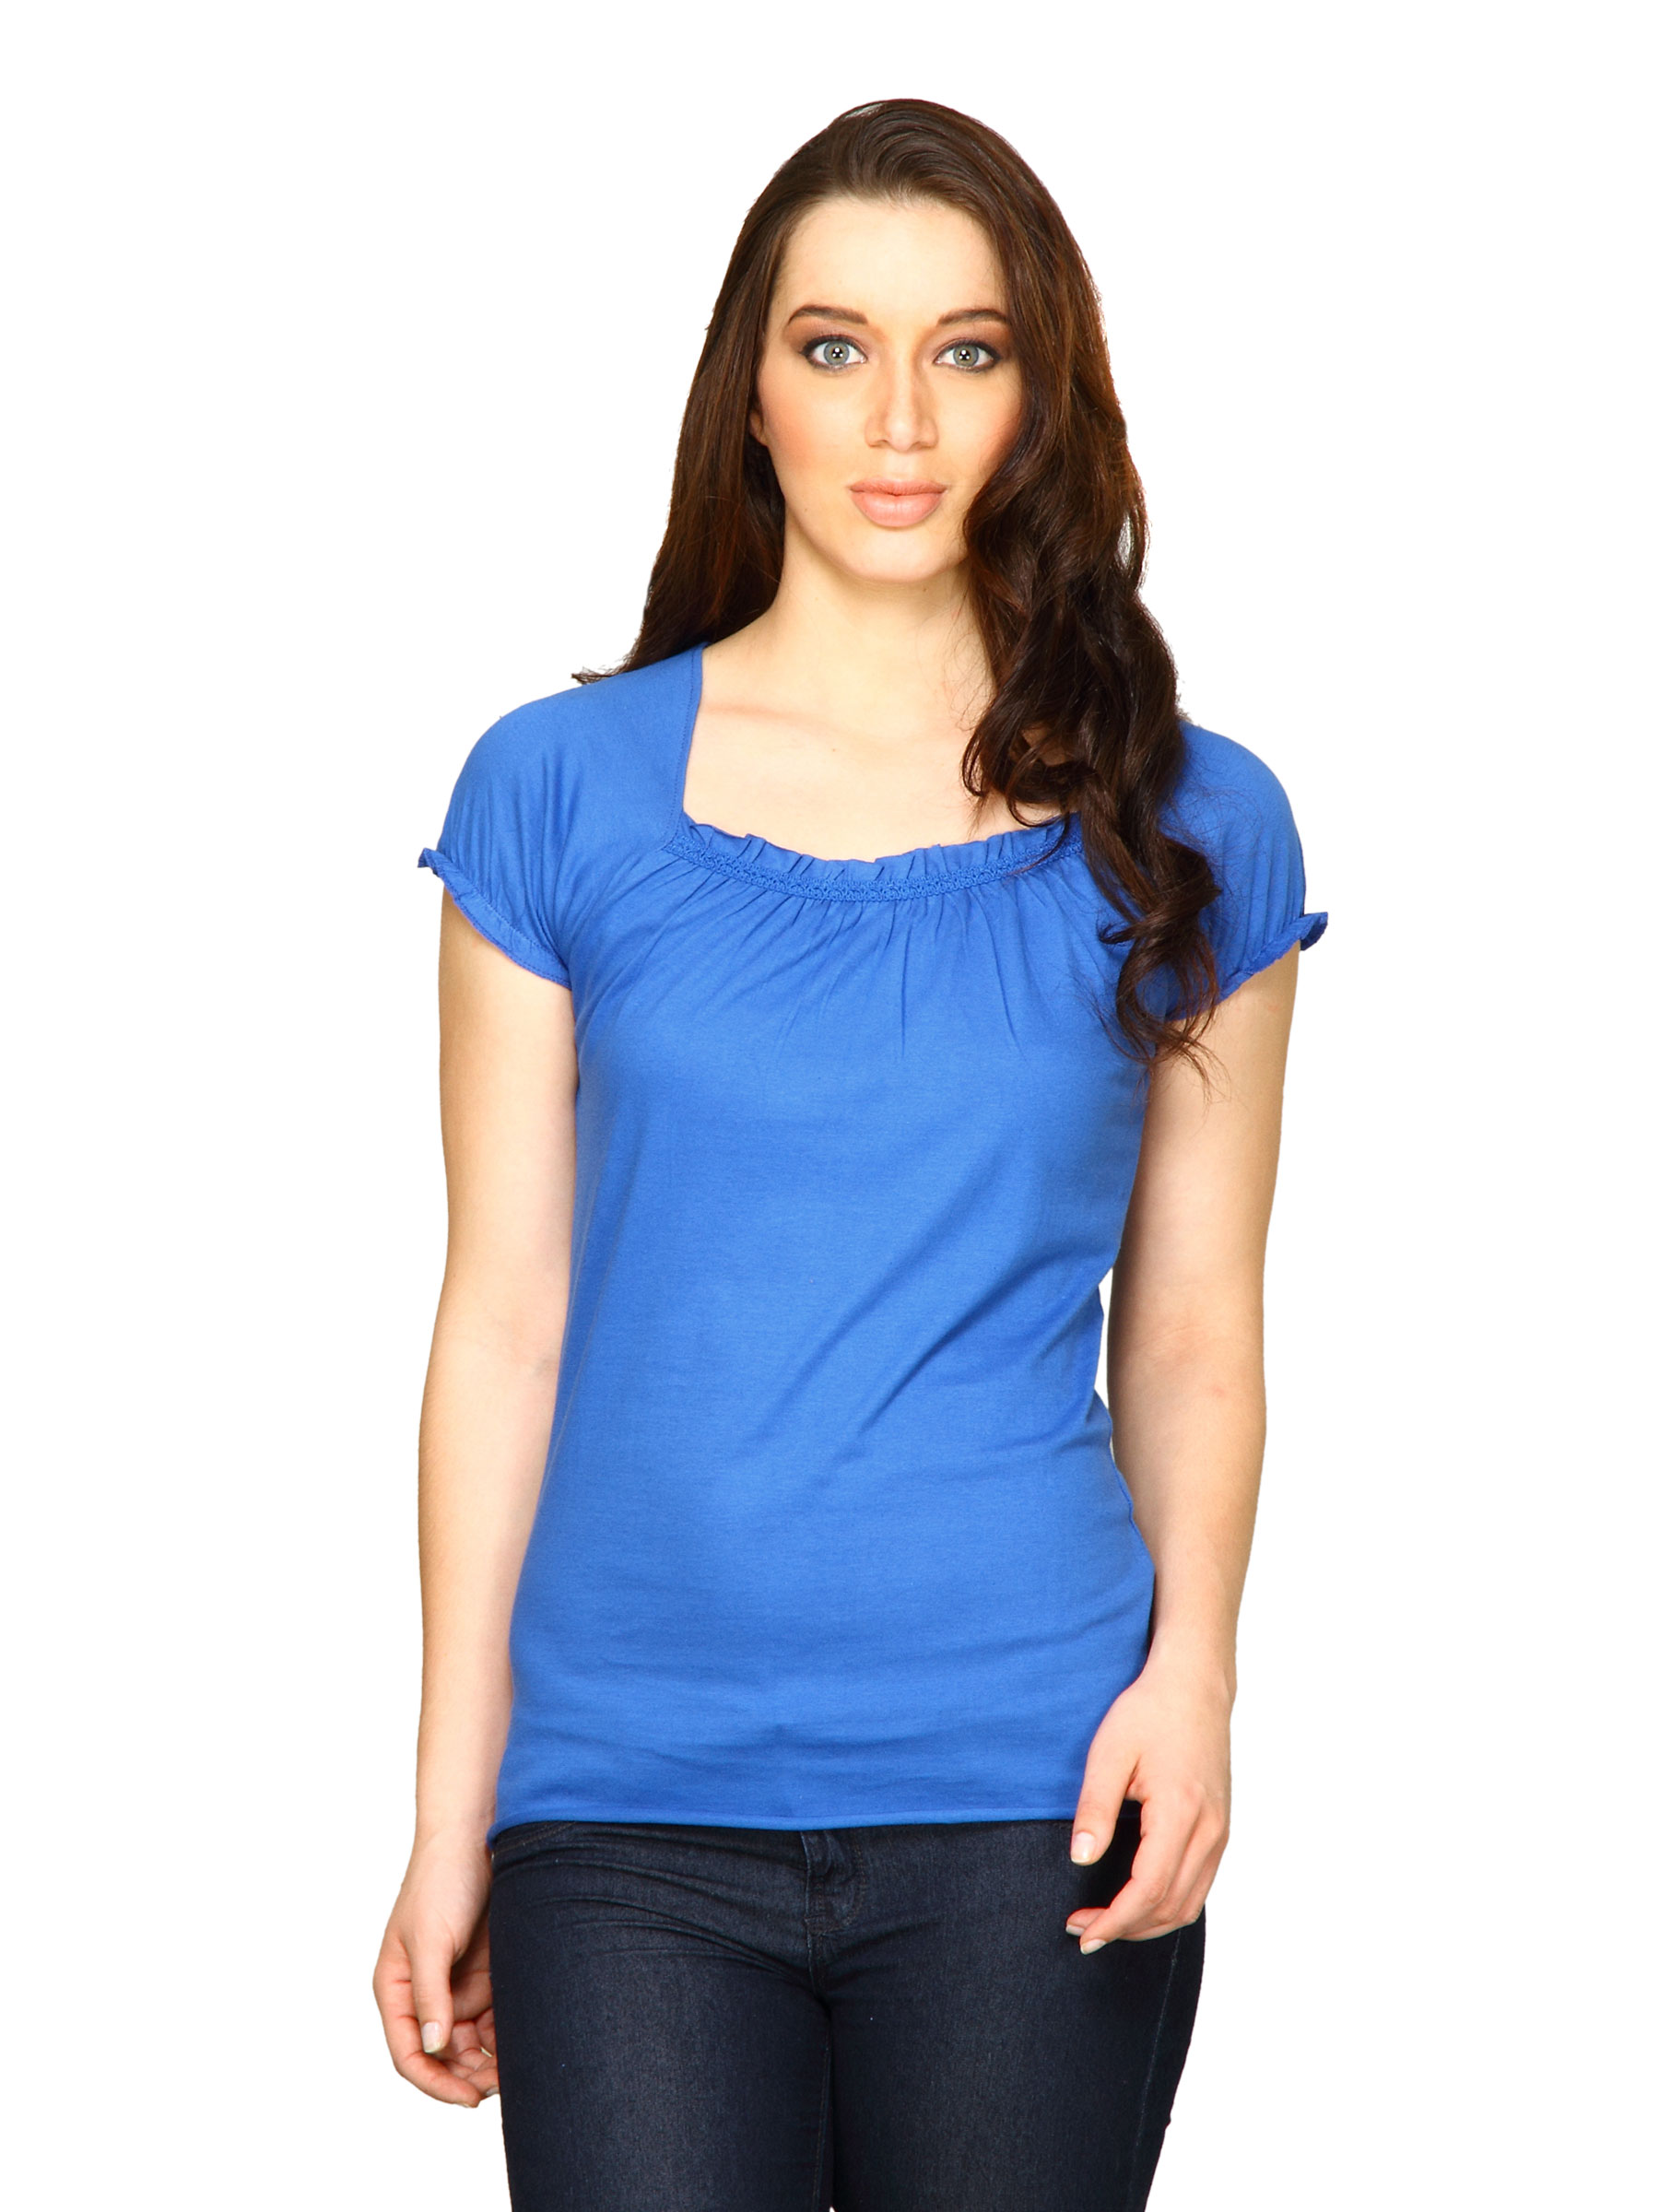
Jealous 21 Women Jealous Rain Blue Top Blue Tops
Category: Apparel / Topwear / Tops
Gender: Women
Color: Blue
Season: Fall 2011
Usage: Casual